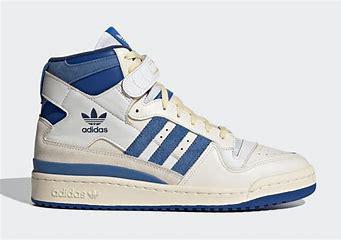
Brand: Adidas
Model: Forum Bold